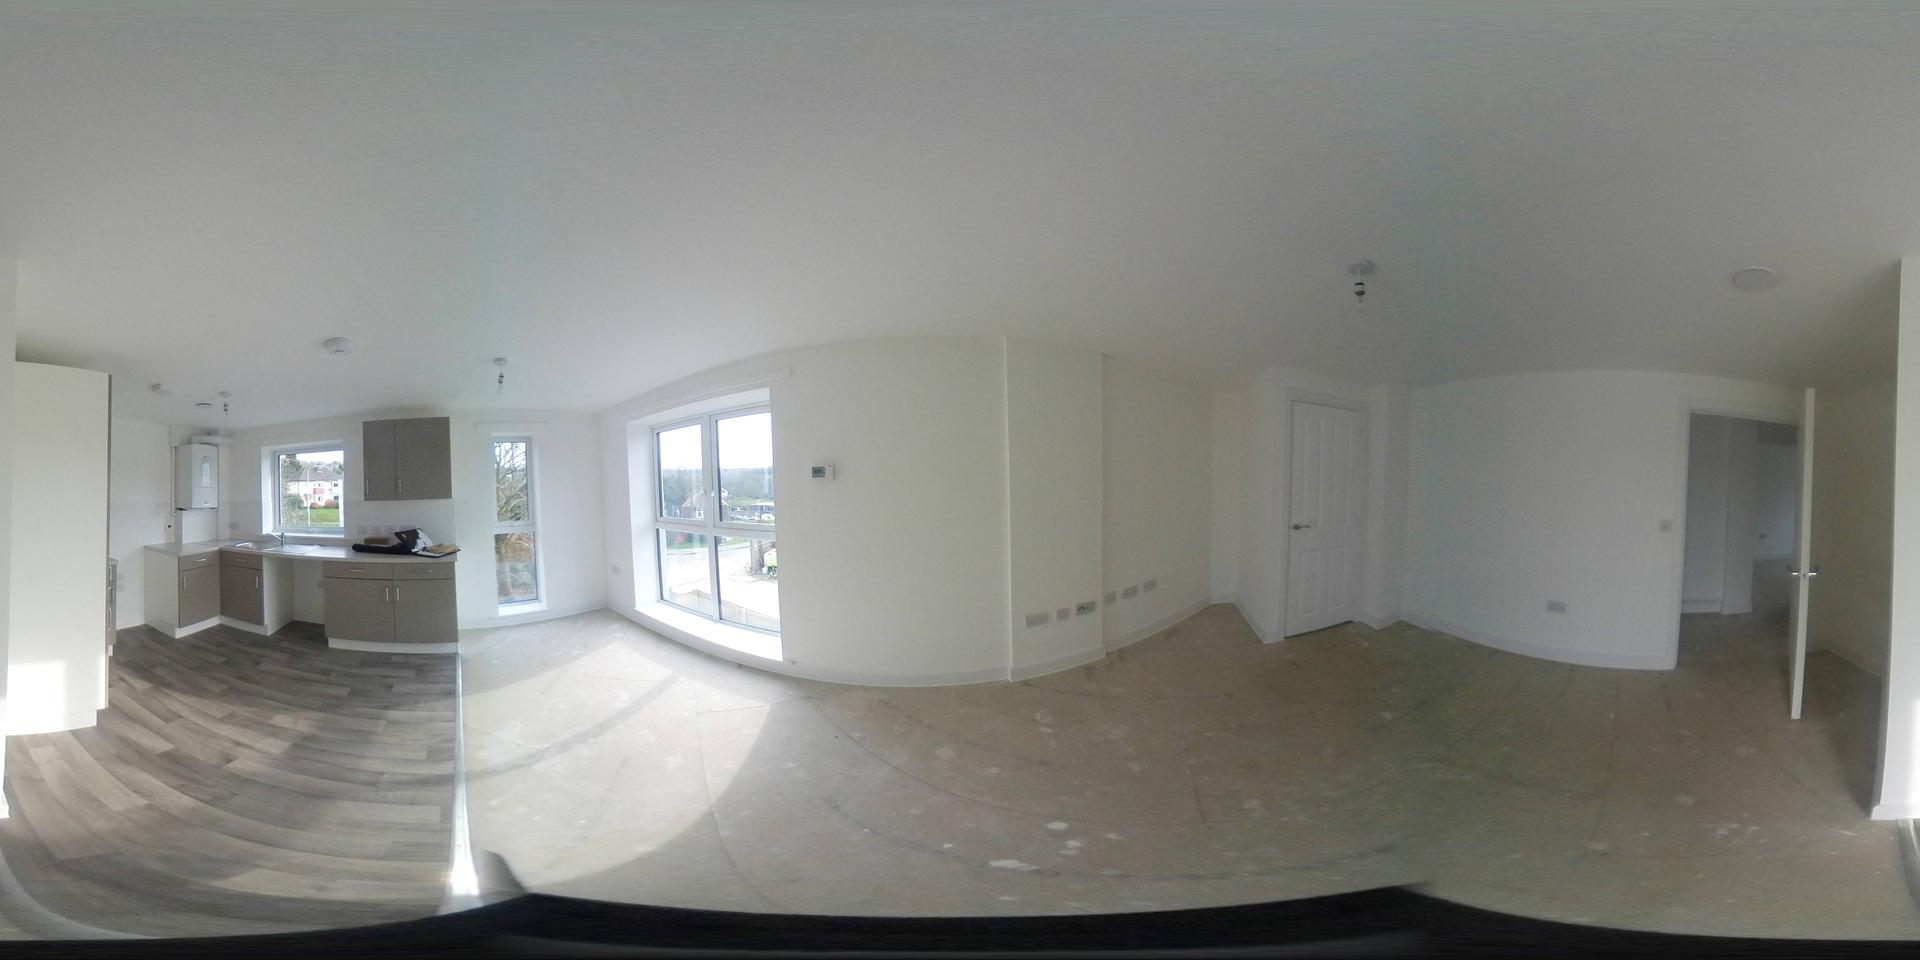
Referred object: The door on the right side of the current view

Referred object: turn slightly left to face the large window

Referred object: the door opposite the kitchen cabinets